List of streams of the Dutch Caribbean

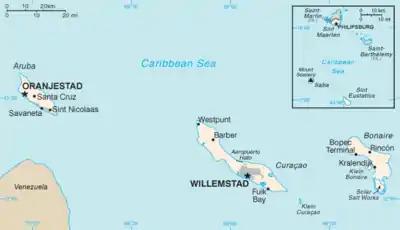
Map of the Dutch Caribbean

There are no rivers in the Dutch Caribbean. This is a list of streams of the Dutch Caribbean. Except for Aruba, the streams ("rooi" or "roi") of the other islands are listed in clockwise order, starting at the north end of each island.